Chukkallo Chandrudu

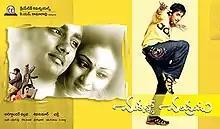
Movie Poster

Chukkallo Chandrudu ( Moon among the stars) is a 2006 Indian Telugu-language romance film directed by Siva Ananth in his directorial debut